Rope

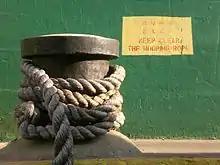
Bollard and mooring line

Rope has been used since prehistoric times. It is of paramount importance in fields as diverse as construction, seafaring, exploration, sports, theatre, and communications. Many types of knots have been developed to fasten with rope, join ropes, and utilize rope to generate mechanical advantage. Pulleys can redirect the pulling force of a rope in another direction, multiply its lifting or pulling power, and distribute a load over multiple parts of the same rope to increase safety and decrease wear.